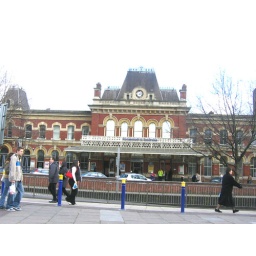
Portsmouth and Southsea train station, another Victorian building in Portsmouth.